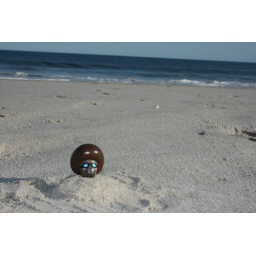
MrQ up to his head in sand at the beach